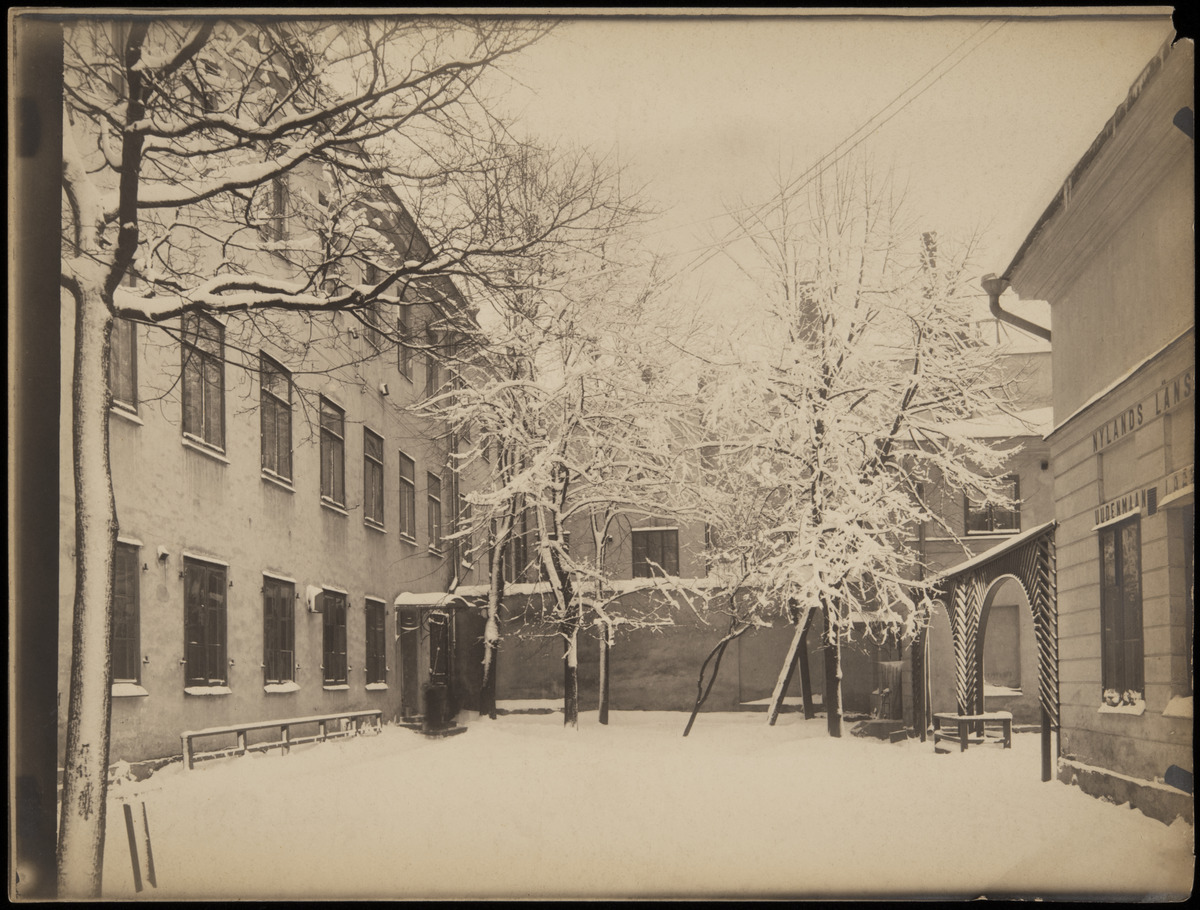
Aleksanterinkatu 8, sisäpiha talvella
sisällön kuvaus: Aleksanterinkatu 8, sisäpiha talvella. mustavalkoinen
Kuvaaja: Rosenbröijer, A.E., valokuvaaja
Ajankohta: kuvausaika 02.04.1903
Paikka: Suomi, Uusimaa, Helsinki, Kruununhaka Helsinki, Aleksanterinkatu 8
Aiheet: pihat, vuodenajat talvi, lumi, lumipeite, puut, aidat, portit, rakennukset kivirakennukset kerrostalot asuinrakennukset